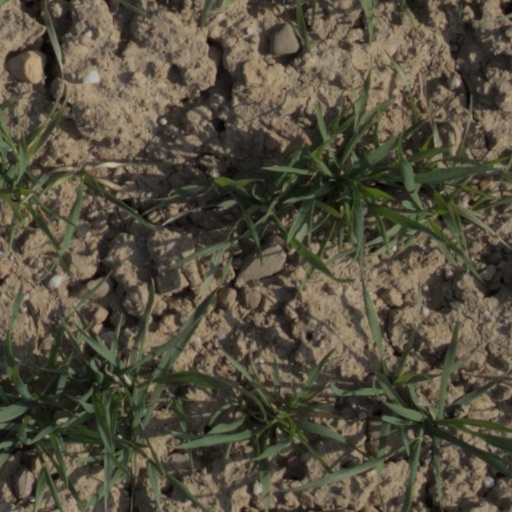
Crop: wheat